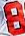
Number: 8